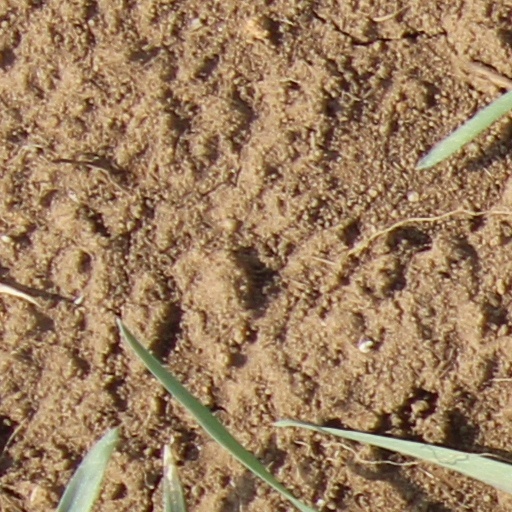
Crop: wheat